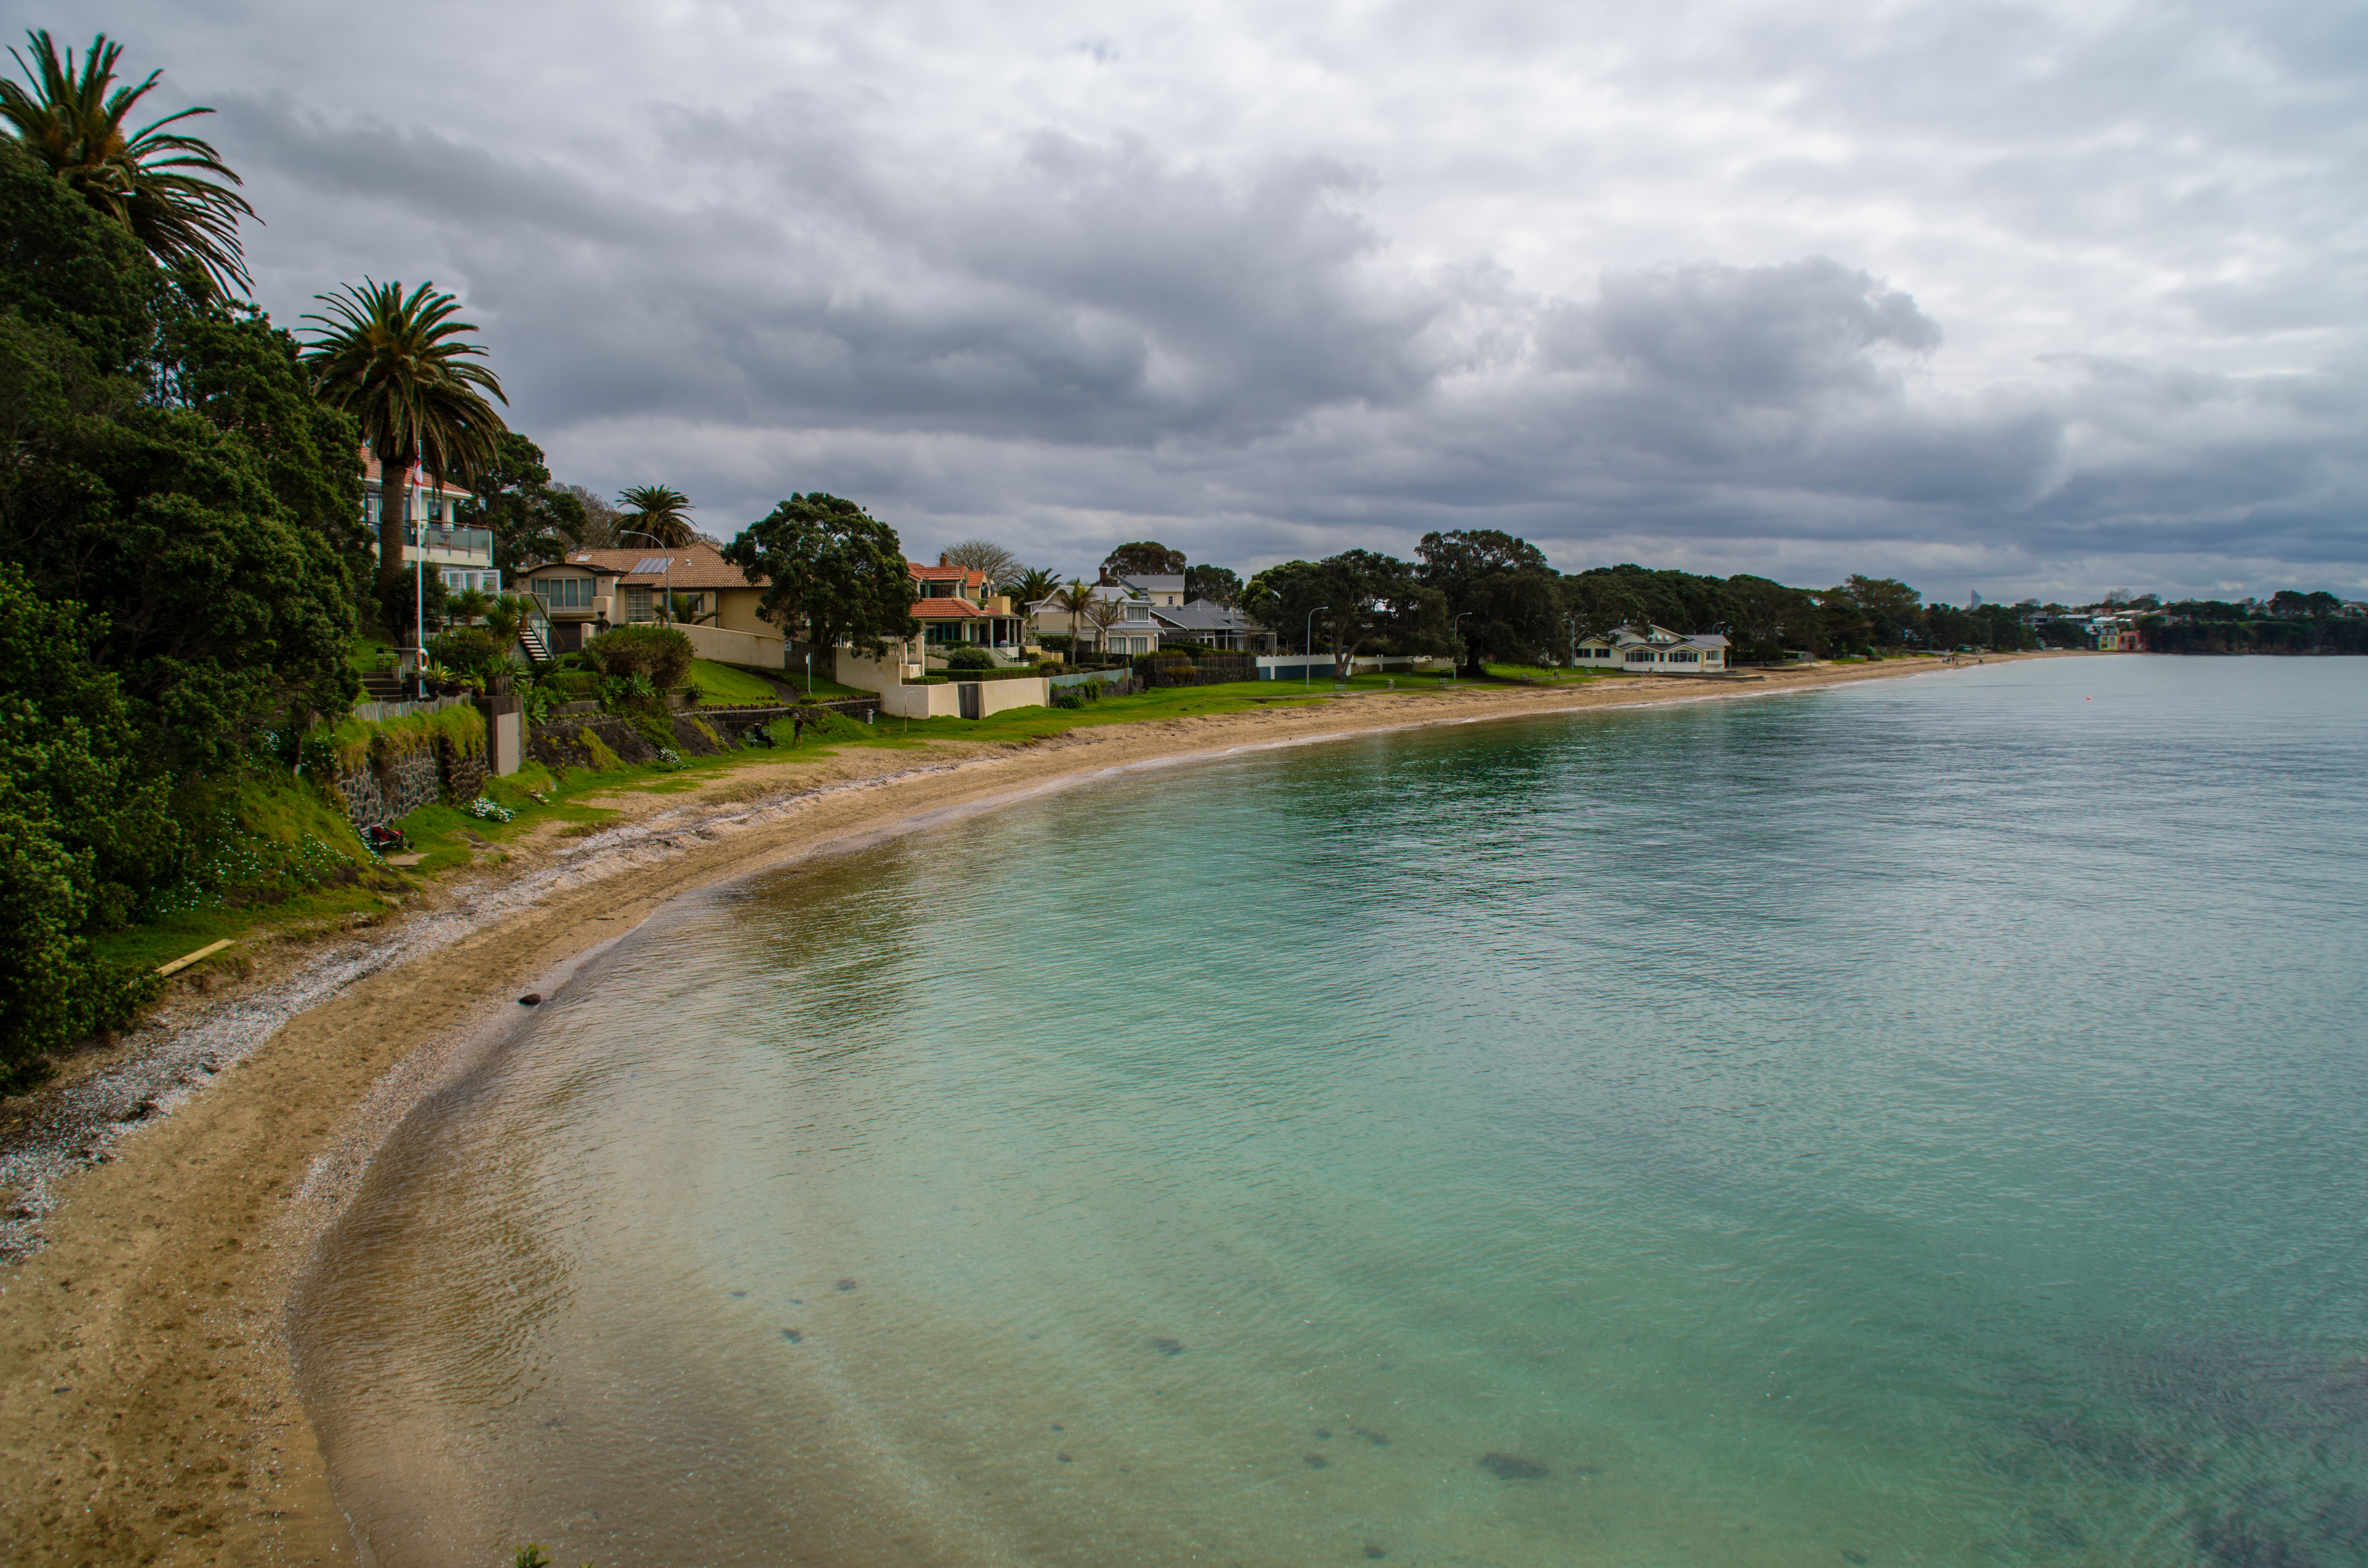
beach, sea, coast, tree, water, ocean, cloud, shore, river, vacation, cove, bay, reservoir, waterway, body of water, auckland, rural area